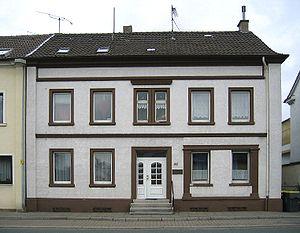
Hans Prinzhorn, né à Hemer le 6 juin 1886, décédé le 14 juin 1933 à Munich est un psychiatre et historien d'art allemand. Il est surtout connu pour avoir étudié et constitué une importante collection d’art psychopathologique.